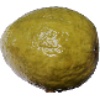
Label: guava